John Steele House (Stoneham, Massachusetts)

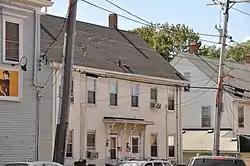

The John Steele House is a historic house at 2–4 Montvale Avenue in Stoneham, Massachusetts. It is one of a few surviving 19th-century double houses in Stoneham. Built c. 1880–1885, It is a 6-bay two-story wood-frame house, with a side-gable roof, chimneys at the ends, and twin doors in the central bays under a shared bracketed hood. It is one of a series of identical rowhouses that were owned by John Steele, a major landowner in the town during that period.